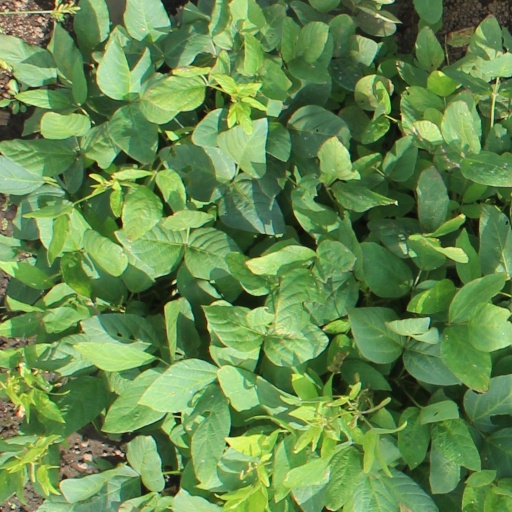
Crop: soybean